History of ACORN in the United States

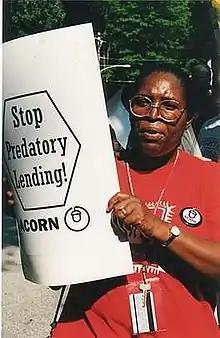
ACORN member demonstrating against predatory lending

In 1982, ACORN established its first legislative office in Washington, D.C. to strengthen its lobbying efforts. By the 1984 United States presidential election, ACORN sought to endorse a candidate but did not reach the required 75% internal polling threshold, though there was strong support for Jesse Jackson. The organization also pushed for local election reforms in cities like Pittsburgh, Columbia, and Sioux Falls, advocating for single-member district voting to improve minority and low-income representation.